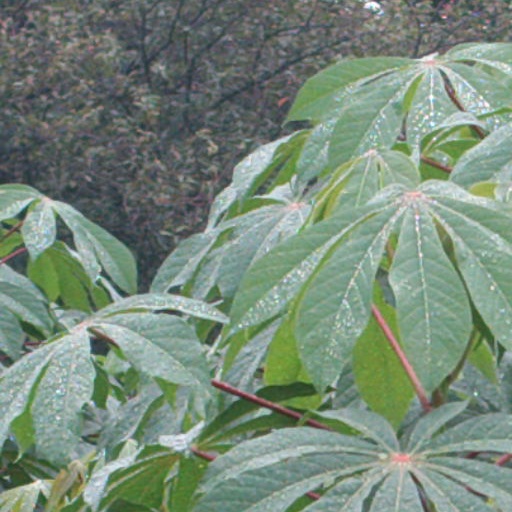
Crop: cassava